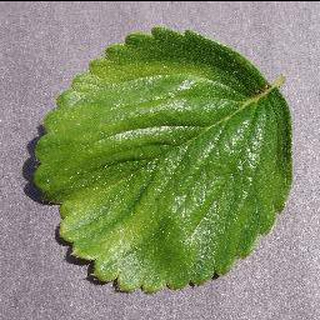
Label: healthy_strawberry